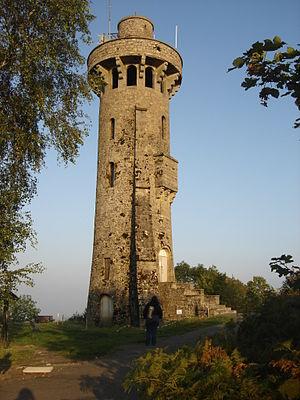
Tour d'observation panoramique de Toulx-Sainte-Croix dans la Creuse (France).
Toulx-Sainte-Croix est une commune française située dans le département de la Creuse, en région Nouvelle-Aquitaine.